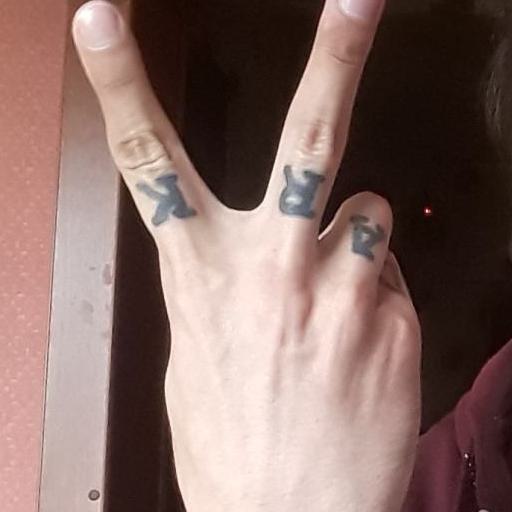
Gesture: peace_inverted